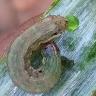
Crop: Onion
Condition: caterpillar-p